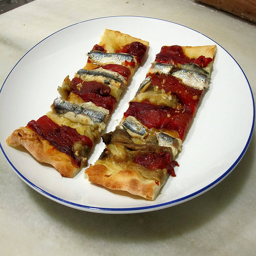
A white plate topped with sardine and sauce covered bread.
Slices of a pizza that include various types of fish and vegetables.
Rectangular slices of pizza with roasted red peppers and anchovies
an image of a two slices of pizza
Two slices of anchovies pizza on a white plate.